Sittard

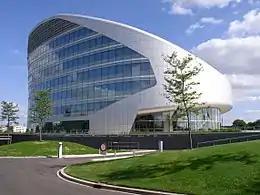
SABIC European head office.

Sittard houses the SABIC European head office and a large DSM office; both companies having large chemical production facilities in nearby Geleen. The head office of the plant hire company Boels Rental is also located in Sittard.